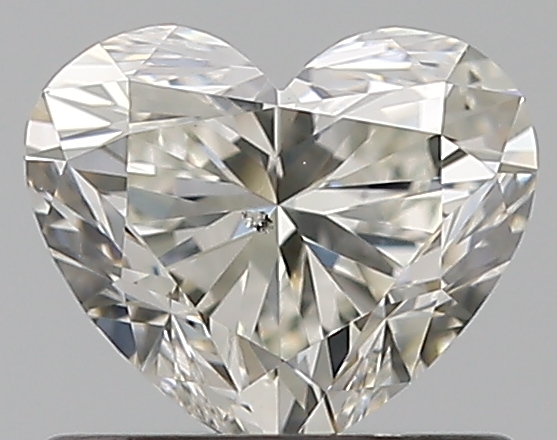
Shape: heart
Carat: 0.73
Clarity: SI2
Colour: J
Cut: EX
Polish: EX
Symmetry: EX
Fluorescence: F
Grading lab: GIA
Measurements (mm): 5.21 x 6.12 x 3.71